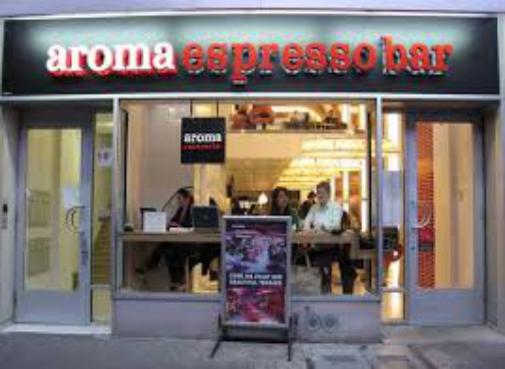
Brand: Aroma Espresso Bar
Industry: Food